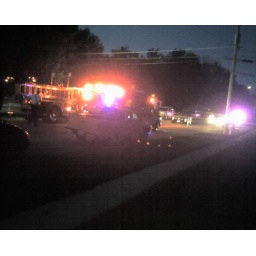
Another crash out front my house. This time two kids on a bike hit, by a car